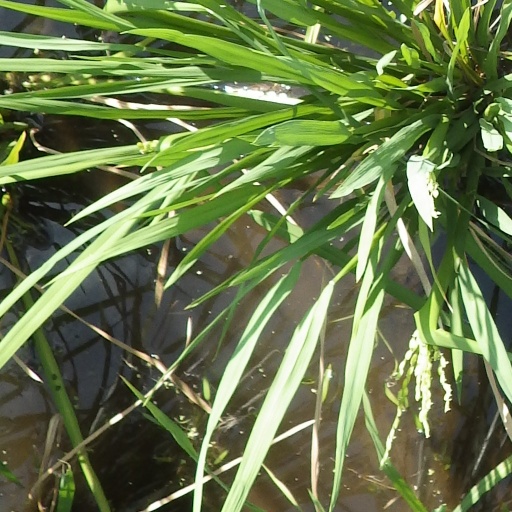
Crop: rice